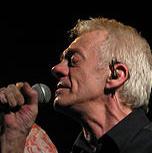
Age: 58